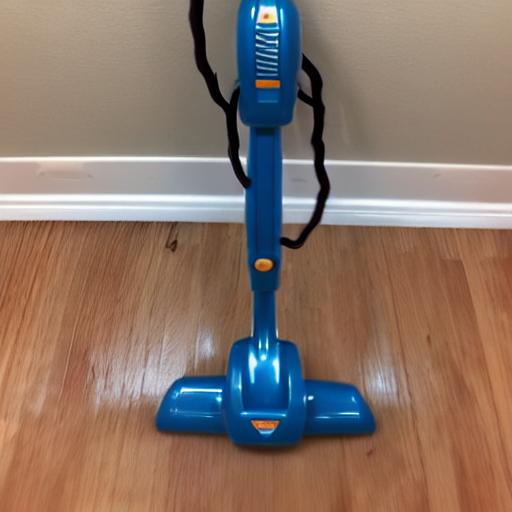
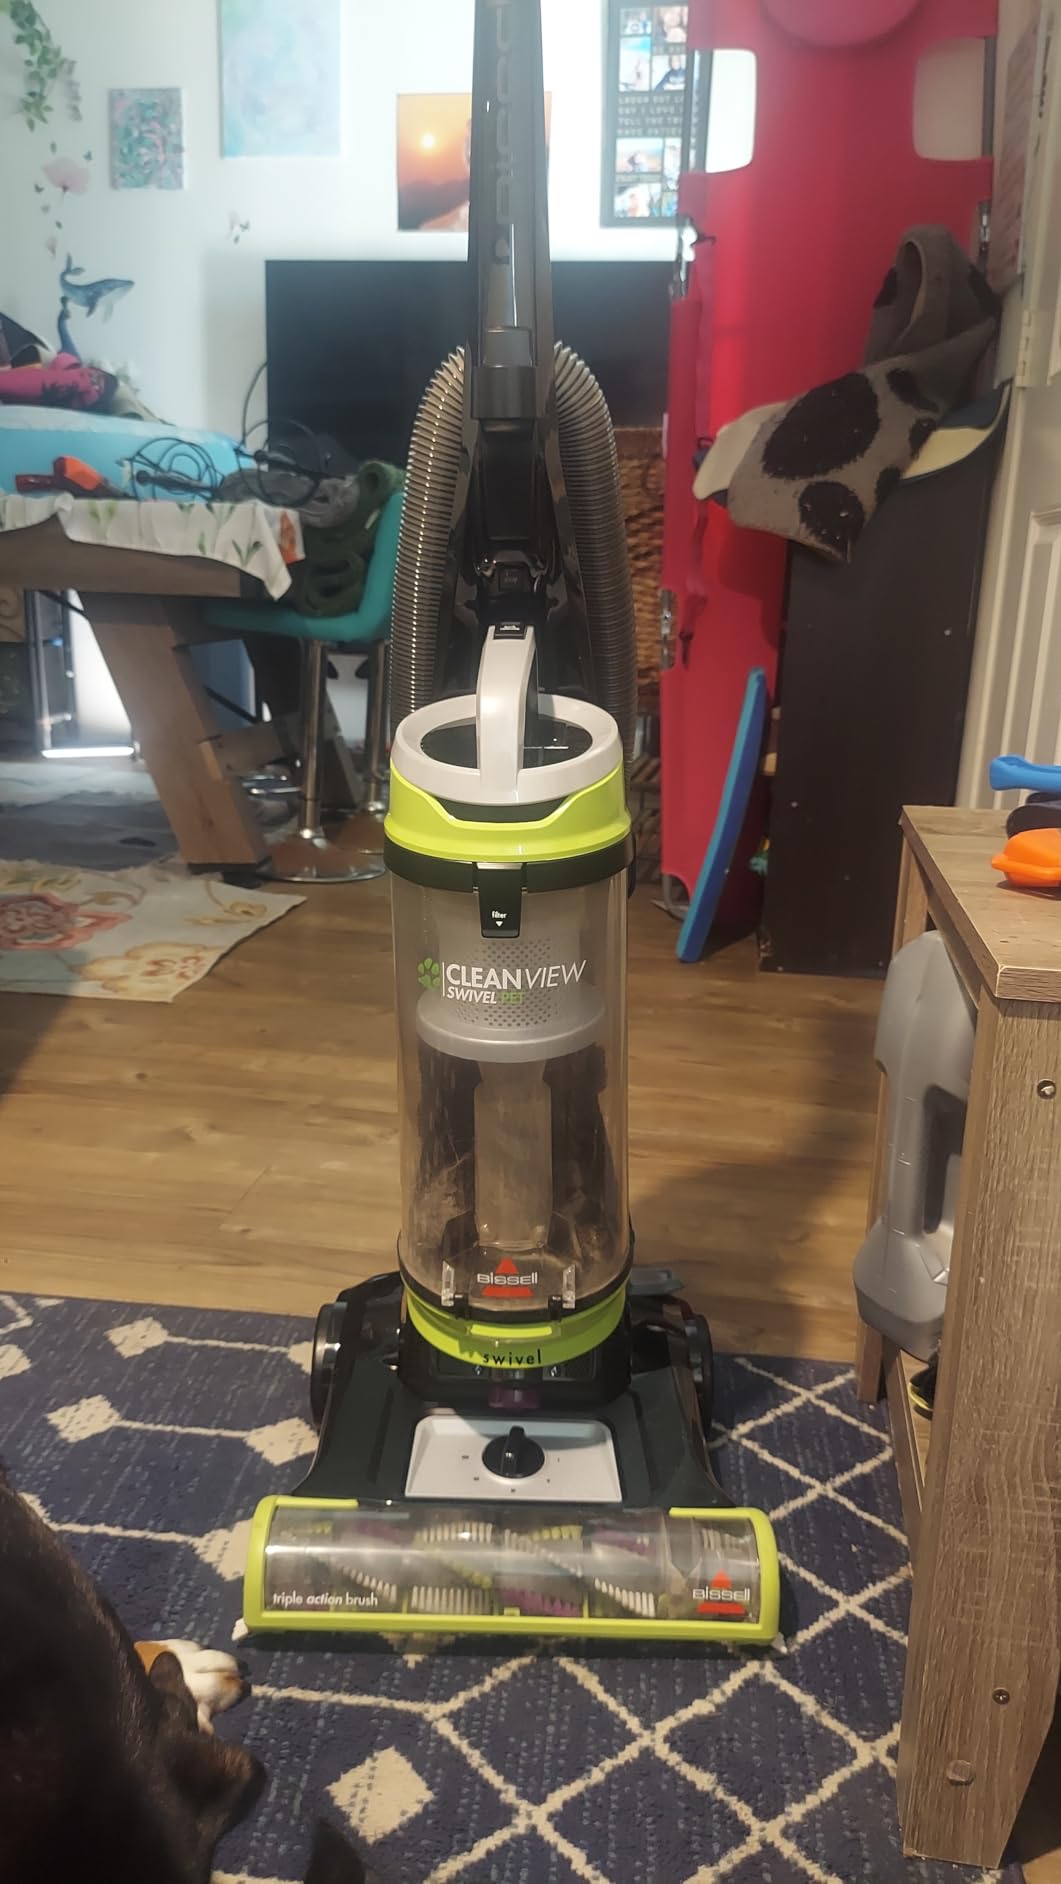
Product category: items_vacuum
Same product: no